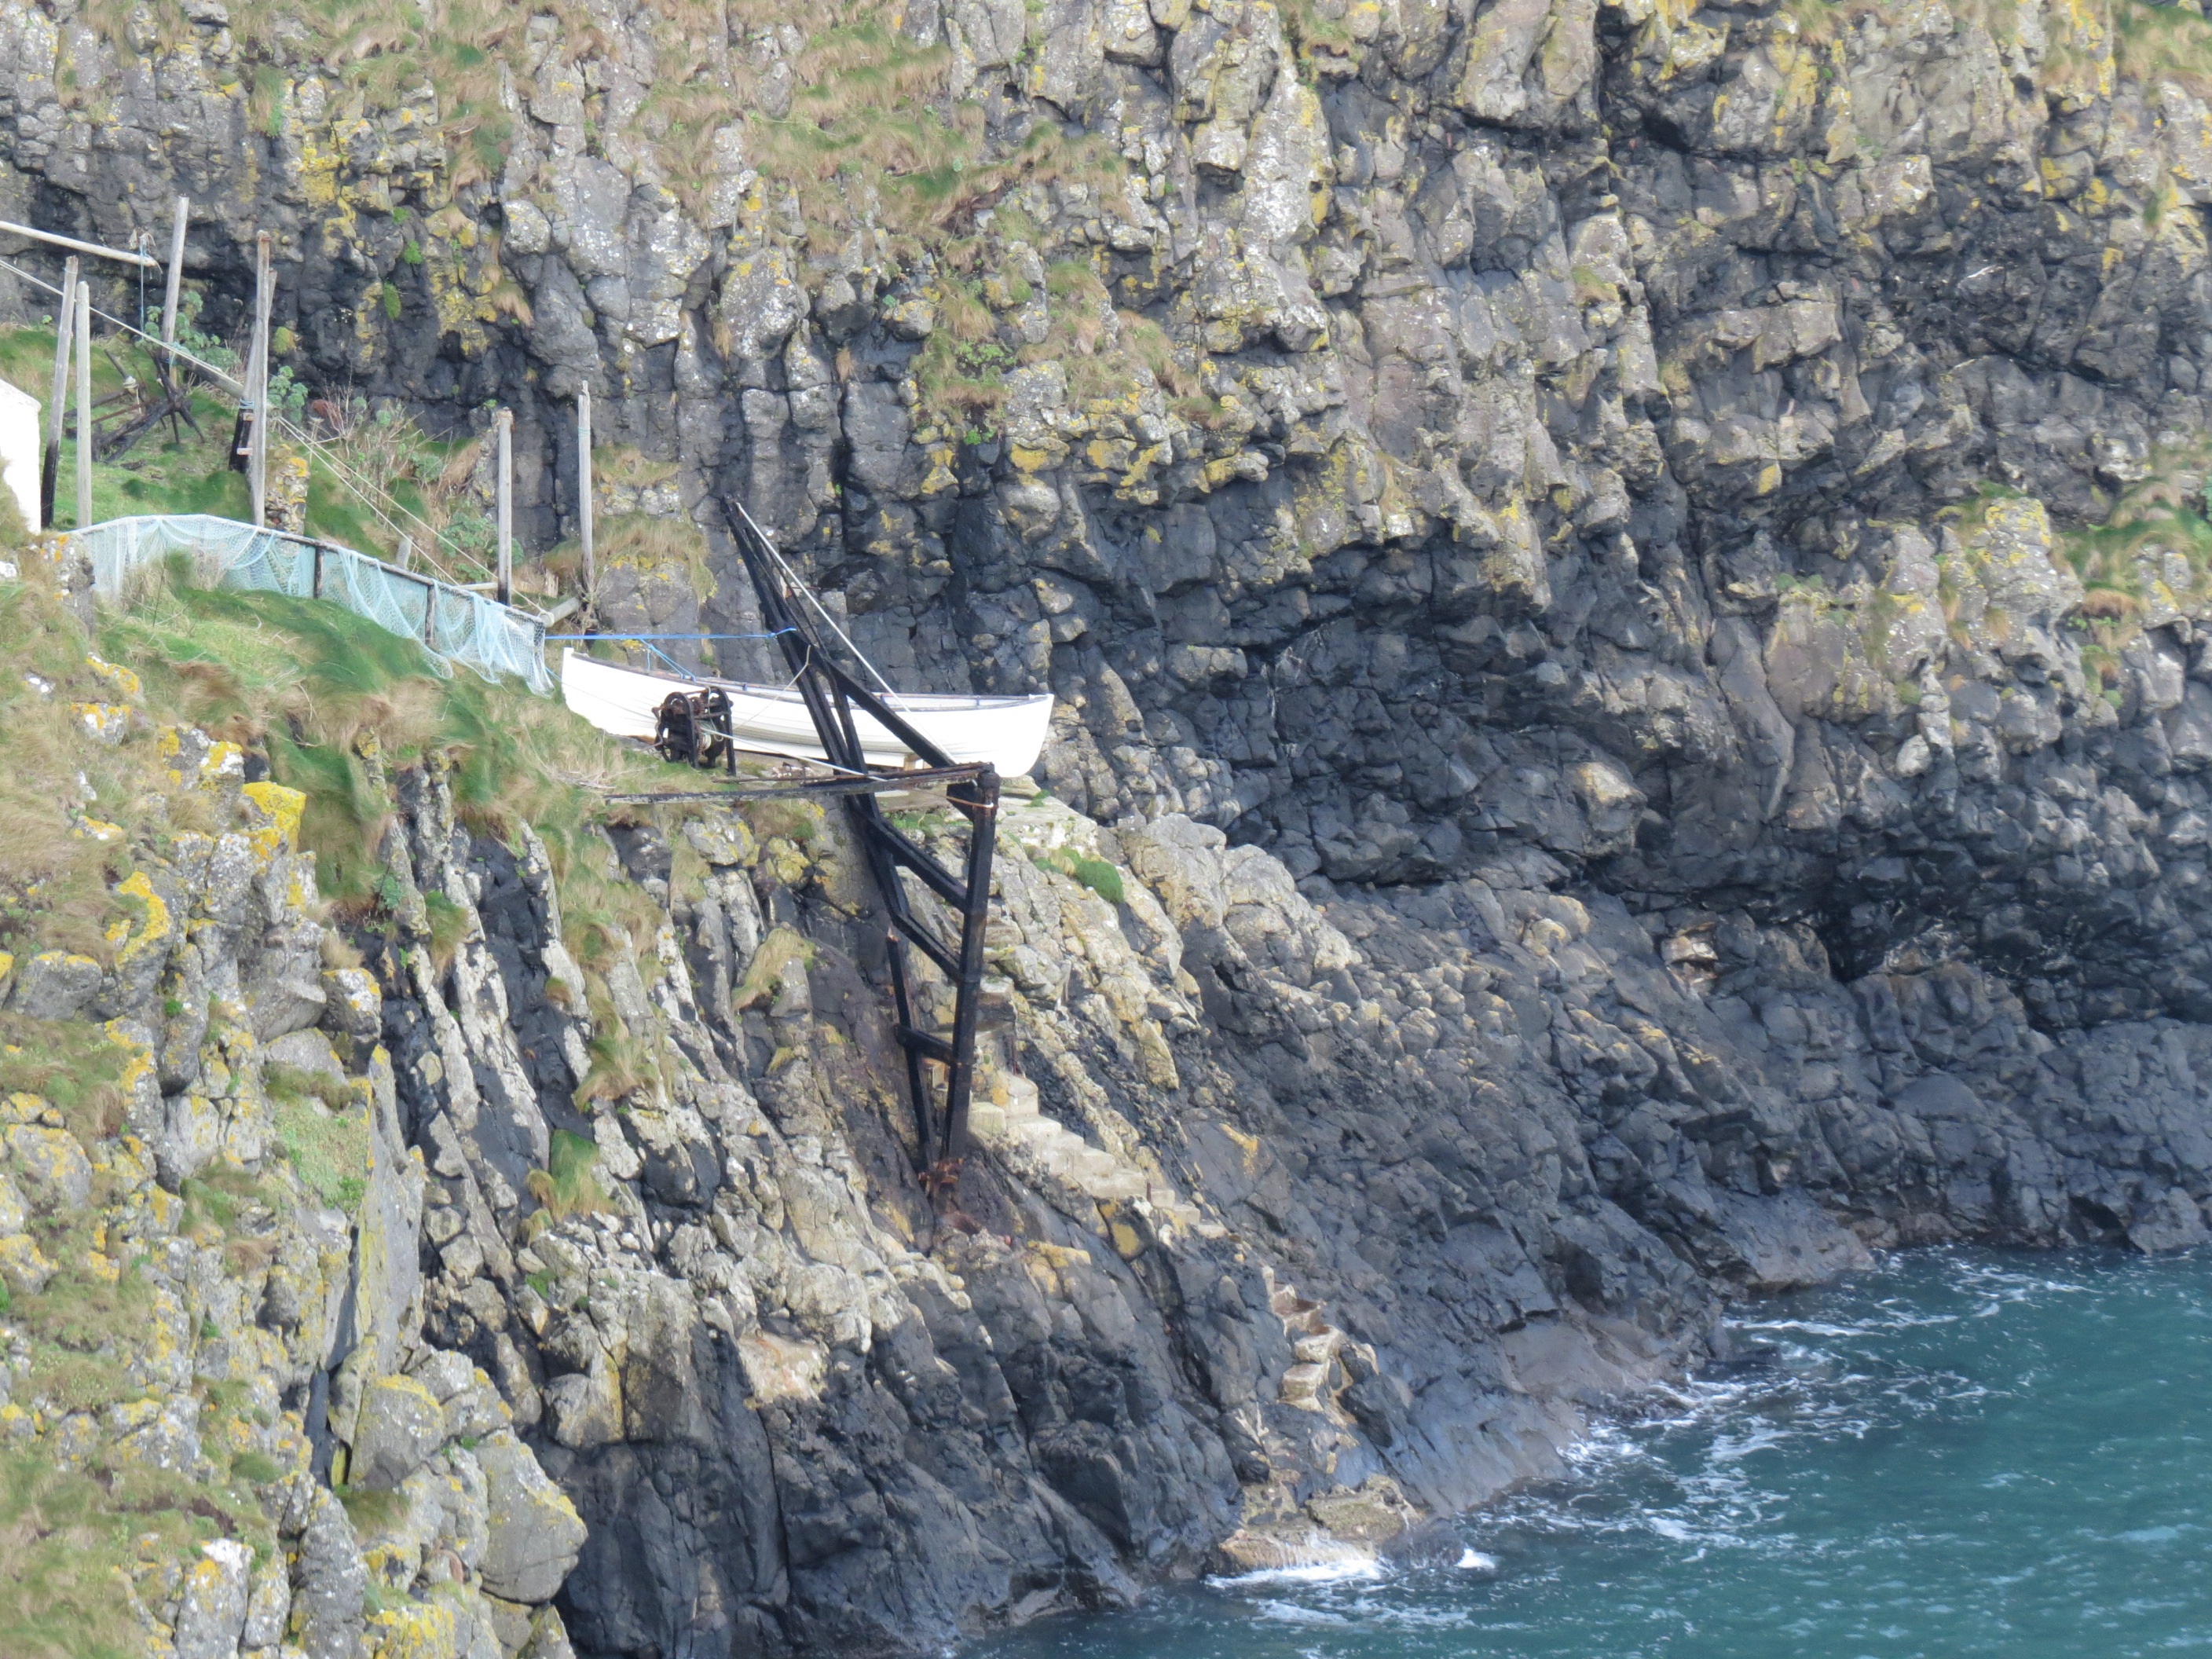
beach, landscape, coast, water, nature, rock, ocean, light, boat, bridge, formation, cliff, fisherman, extreme sport, terrain, blue sky, geology, holidays, mar, costa, beira mar, landform, geological phenomenon